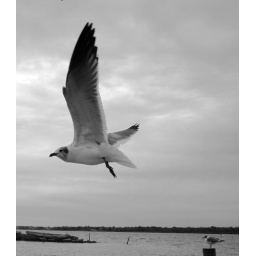
Seagull hovering by the car window waiting for food